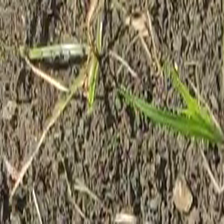
Weed species: Digitaria_SP_(Digitaria Sanguinalis )